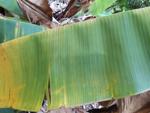
Label: xamthomonas